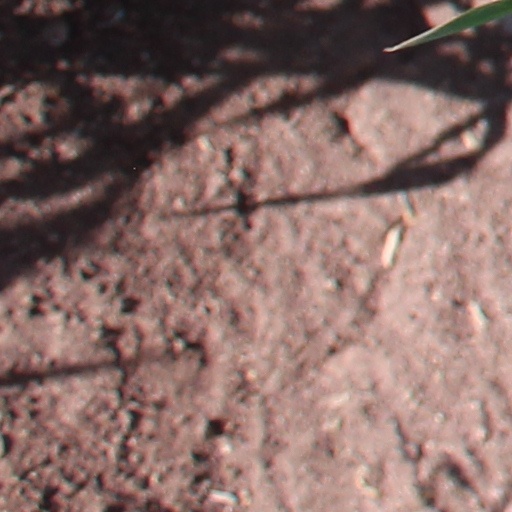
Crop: wheat